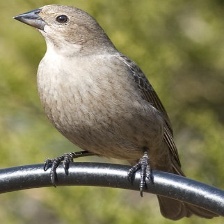
Species: BROWN HEADED COWBIRD
Scientific name: MOLOTHRUS ATER